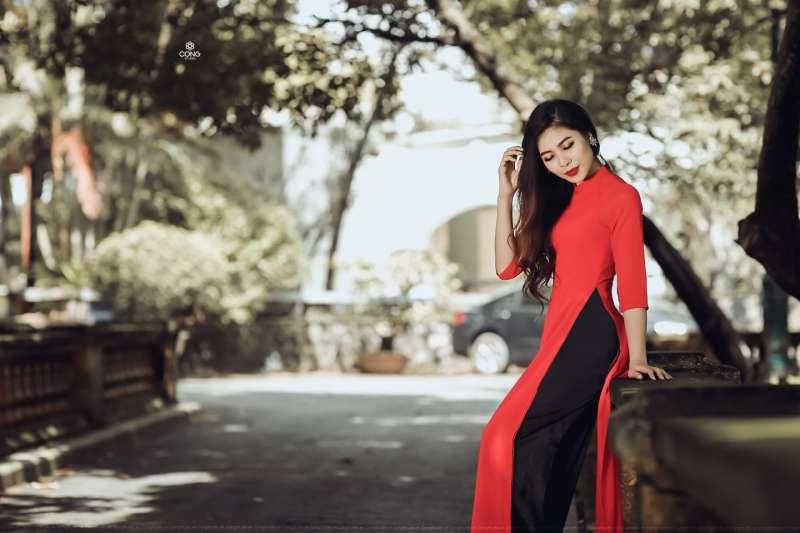
có một cô gái mặc áo dài đỏ đang tạo dáng chụp hình bên cầu